Albert H. Blanding

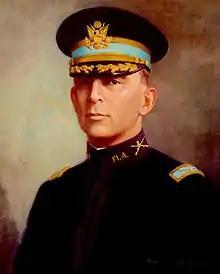
Blanding as commander of 2nd Florida Infantry, 1916

Albert Hazen Blanding (November 9, 1876 – December 26, 1970) was a United States Army officer. Among the most distinguished military figures in Florida's history, he was a recipient of the Distinguished Service Medal.